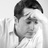
Emotion: sad